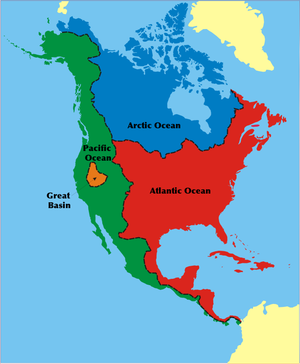
Le Grand Bassin des États-Unis est un désert de l'ouest des États-Unis. C'est une région de montagnes, de bassins sédimentaires et de hauts plateaux. La région offre une grande variété de paysages : ceux du parc national du Grand Bassin sont protégés. Faune et flore sont présentes, bien que discrètes, surtout autour des lacs dont la salinité généralement assez élevée est due à l'endoréisme. Couvrant quelque 10 % des États-Unis, le Grand Bassin est la région la plus sèche du pays.